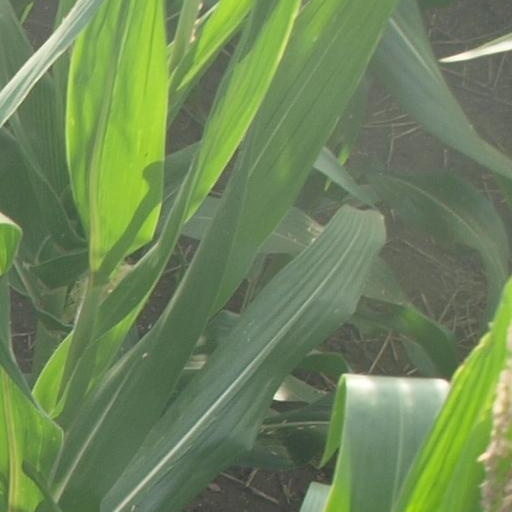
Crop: maize; corn